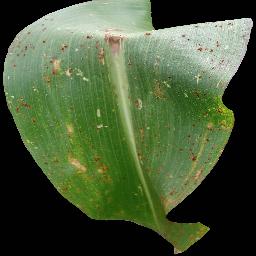
Label: Corn_(Maize)___Common_Rust